Sevelen railway station

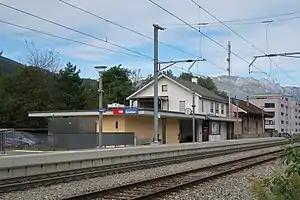
The station building in 2019

Sevelen railway station is a railway station in Sevelen, in the Swiss canton of St. Gallen. It is an intermediate stop on the Chur–Rorschach line.